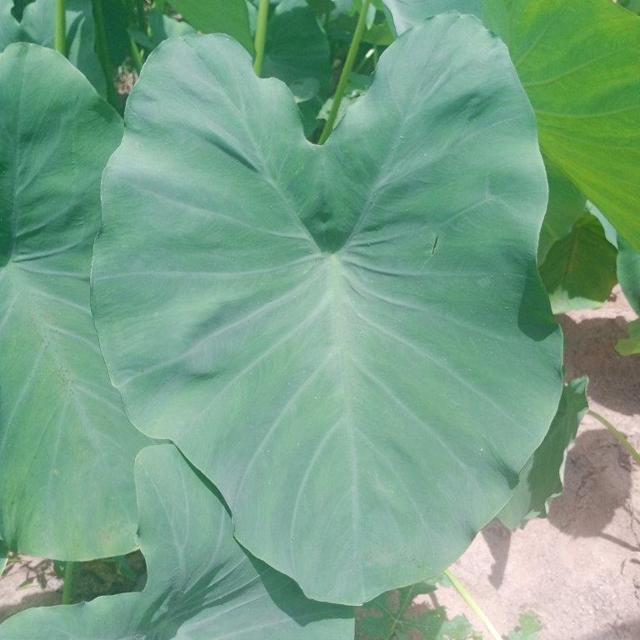
Label: Healthy